Manas National Park

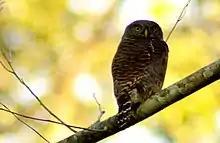
Jungle owl in Manas

The park is divided into three ranges. The western range is based at Panbari, the central at Bansbari near Barpeta Road, and the eastern at Bhuiyapara near Pathsala. The ranges are not well connected; while two major rivers need to be forded in going from the centre to the Panbari, there is a rough trail (the "Daimari road") connecting the centre to the eastern range. Most visitors come to Bansbari and then spend some time inside the forest at Mathanguri on the Manas river at the Bhutan border.